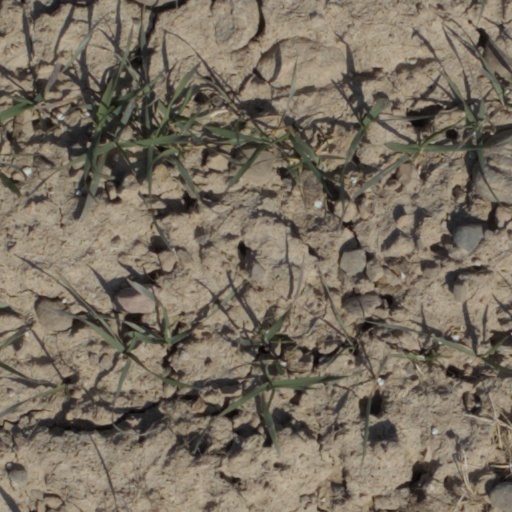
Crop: wheat